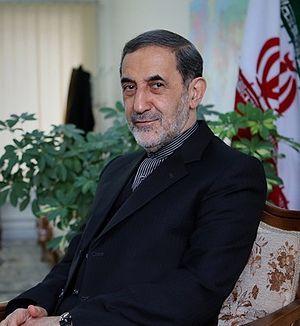
Ali-Akbar Velayati, en persan : علی‌اکبر ولایتی, né le 25 juin 1945 à Shemiran, est un homme politique iranien, ministre des Affaires étrangères de 1981 à 1997.